Tootal, Broadhurst and Lee Building, Manchester

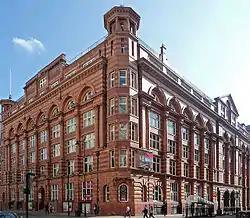
The Tootal Buildings

The Tootal, Broadhurst and Lee Building (currently marketed as The Tootal Buildings) at 56 Oxford Street, in Manchester, England, is a late-Victorian warehouse and office block built in a neo-Baroque style for Tootal Broadhurst Lee, a firm of textile manufacturers.